Grand Valley State University

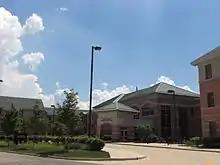
Glenn A. Niemeyer Learning and Living Center is home to the Frederik Meijer Honors College, and is located at GVSU-Allendale campus.

Grand Valley State University is governed by an eight-member board of trustees, whose members are appointed by the Governor of Michigan and confirmed by the Michigan Senate for terms of eight years. This setup is provided for by the constitution of the state of Michigan of 1963. Members of the board serve without compensation. The board appoints the president of the university, formulates university policies, controls university finances, and acts as the supreme governing body of the institution. The president of the university administers the policies of the board of trustees.